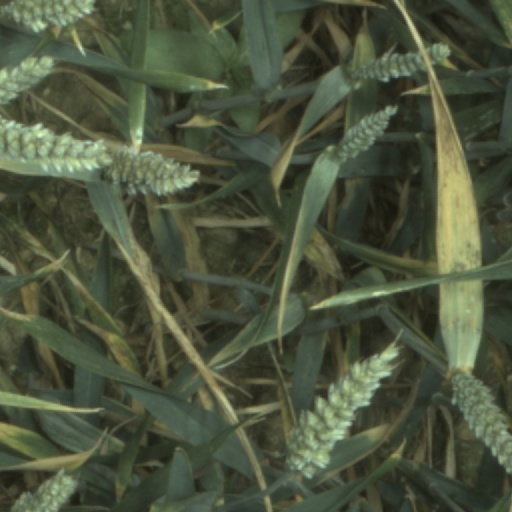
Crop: wheat